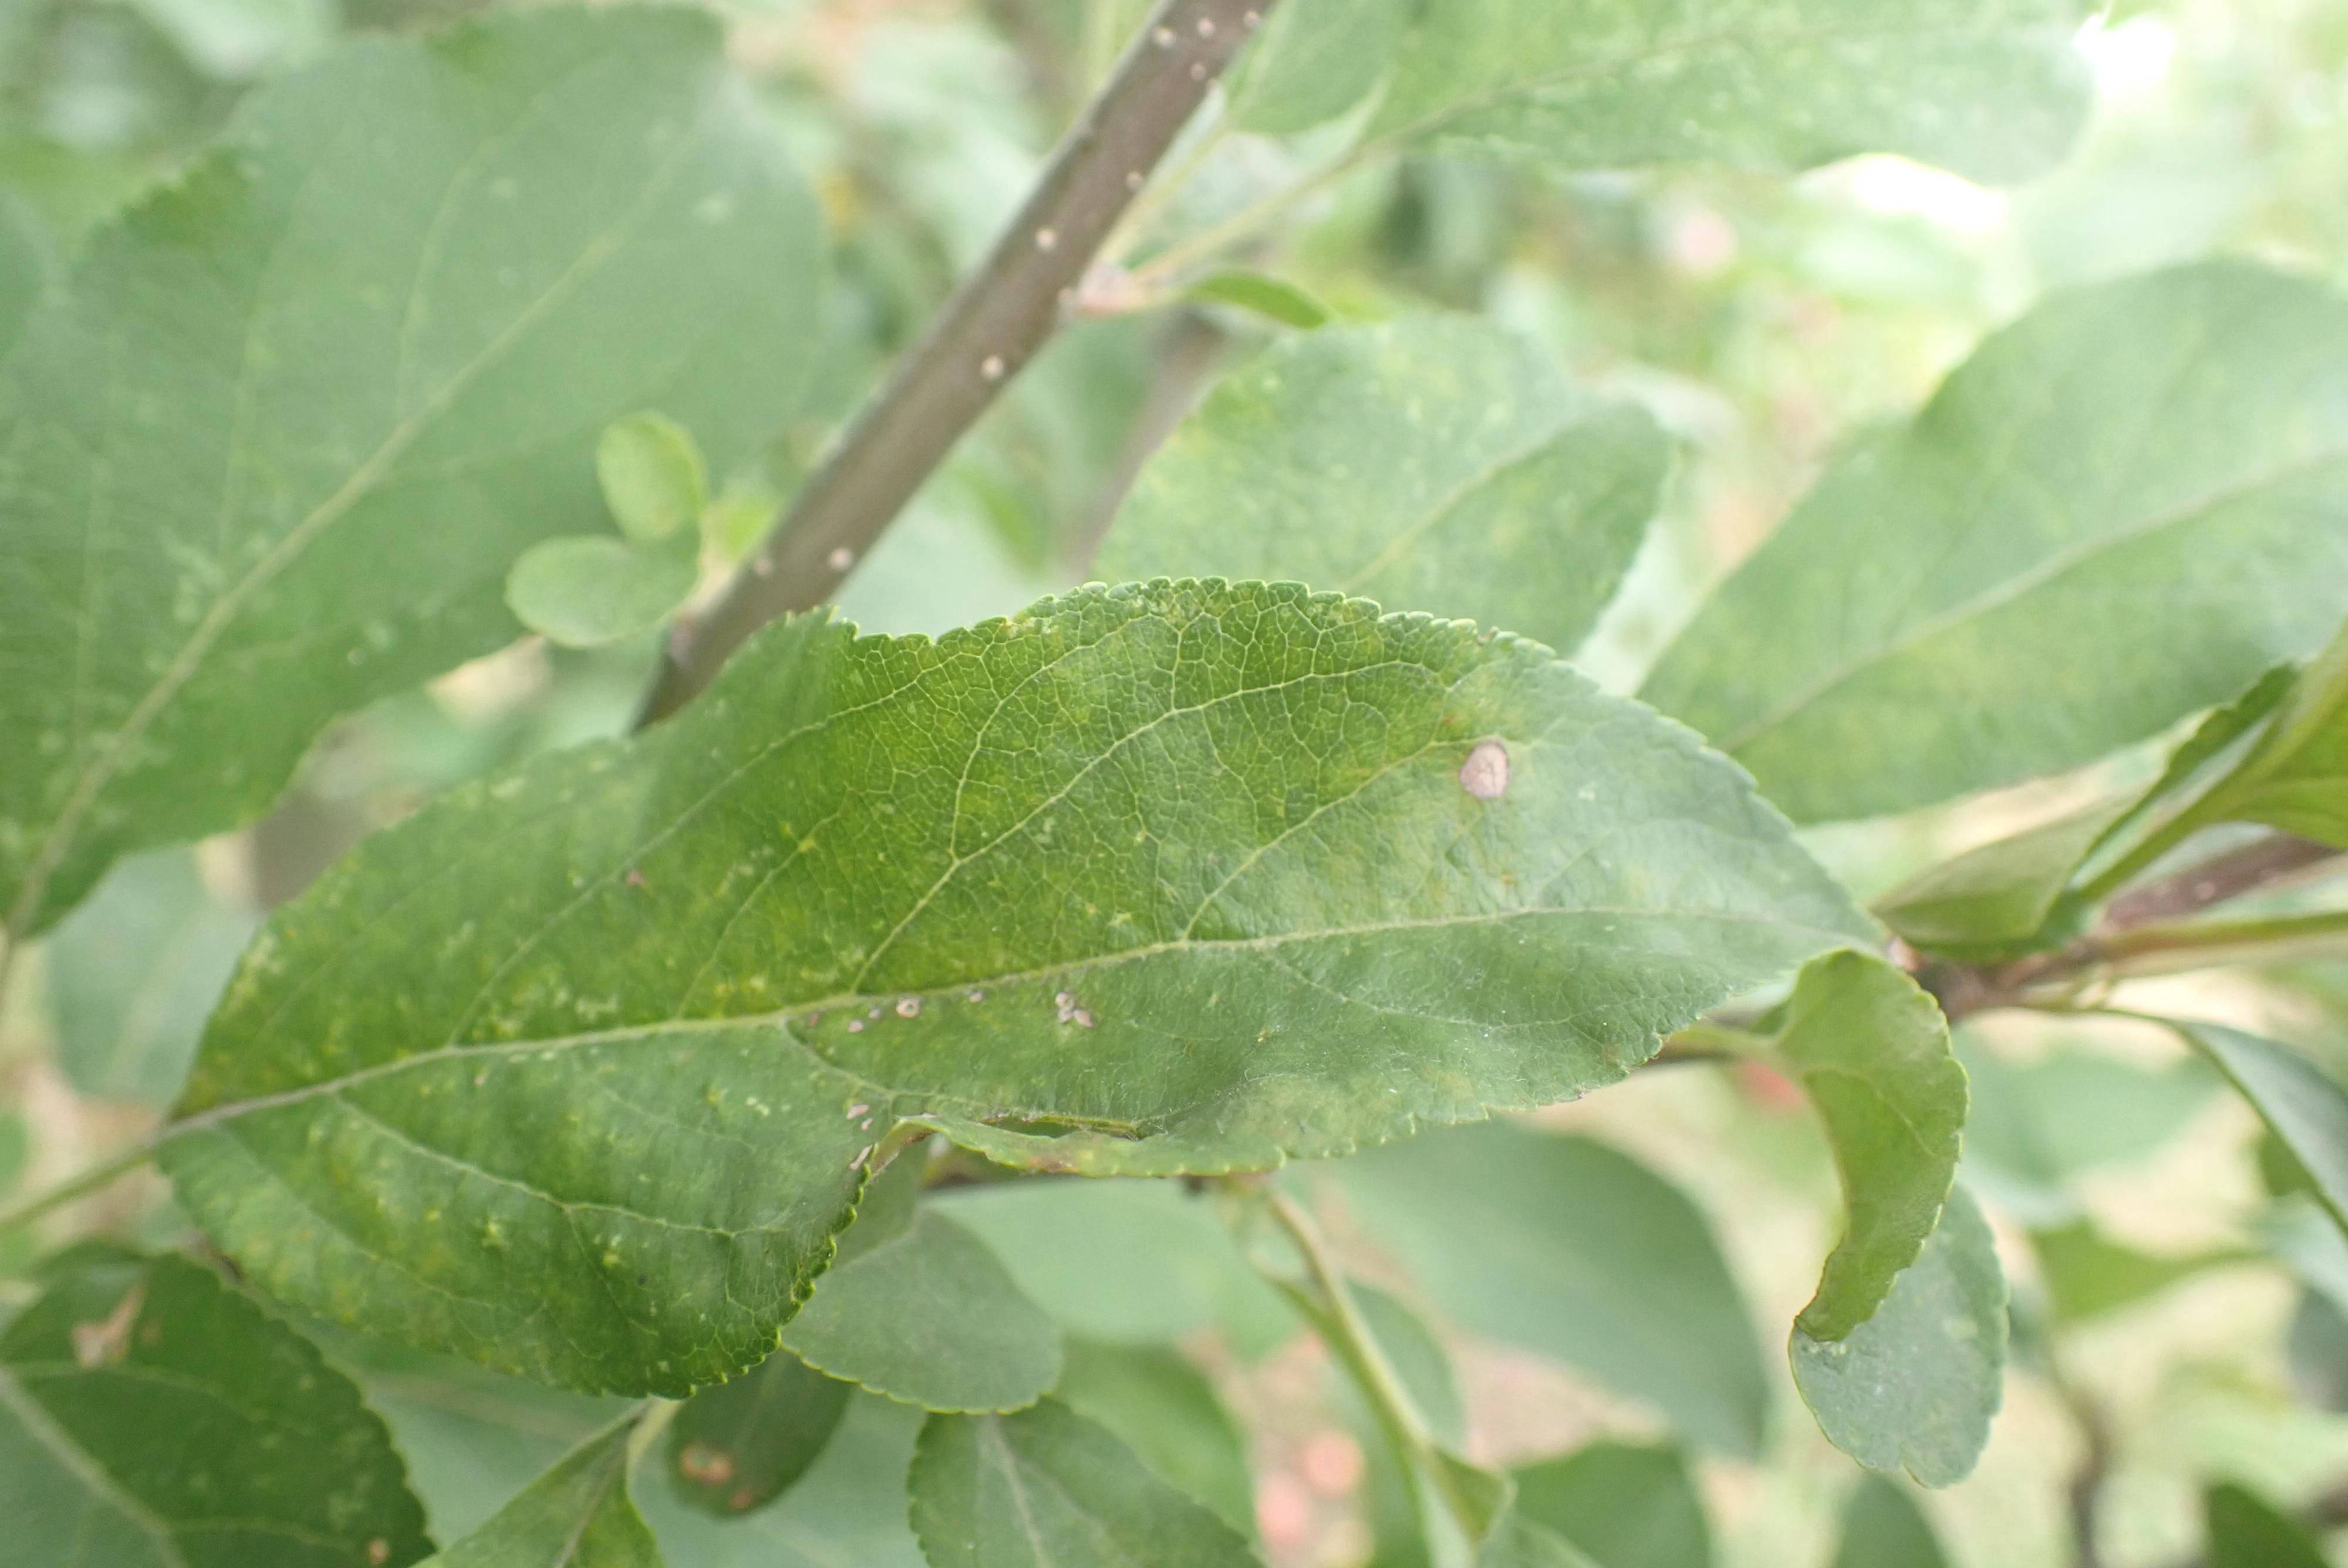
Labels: complex